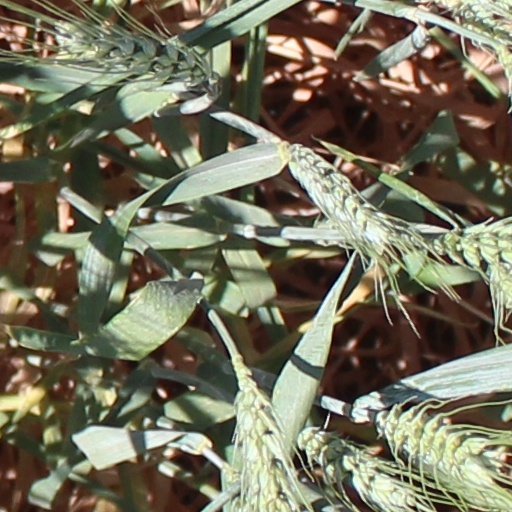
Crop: wheat